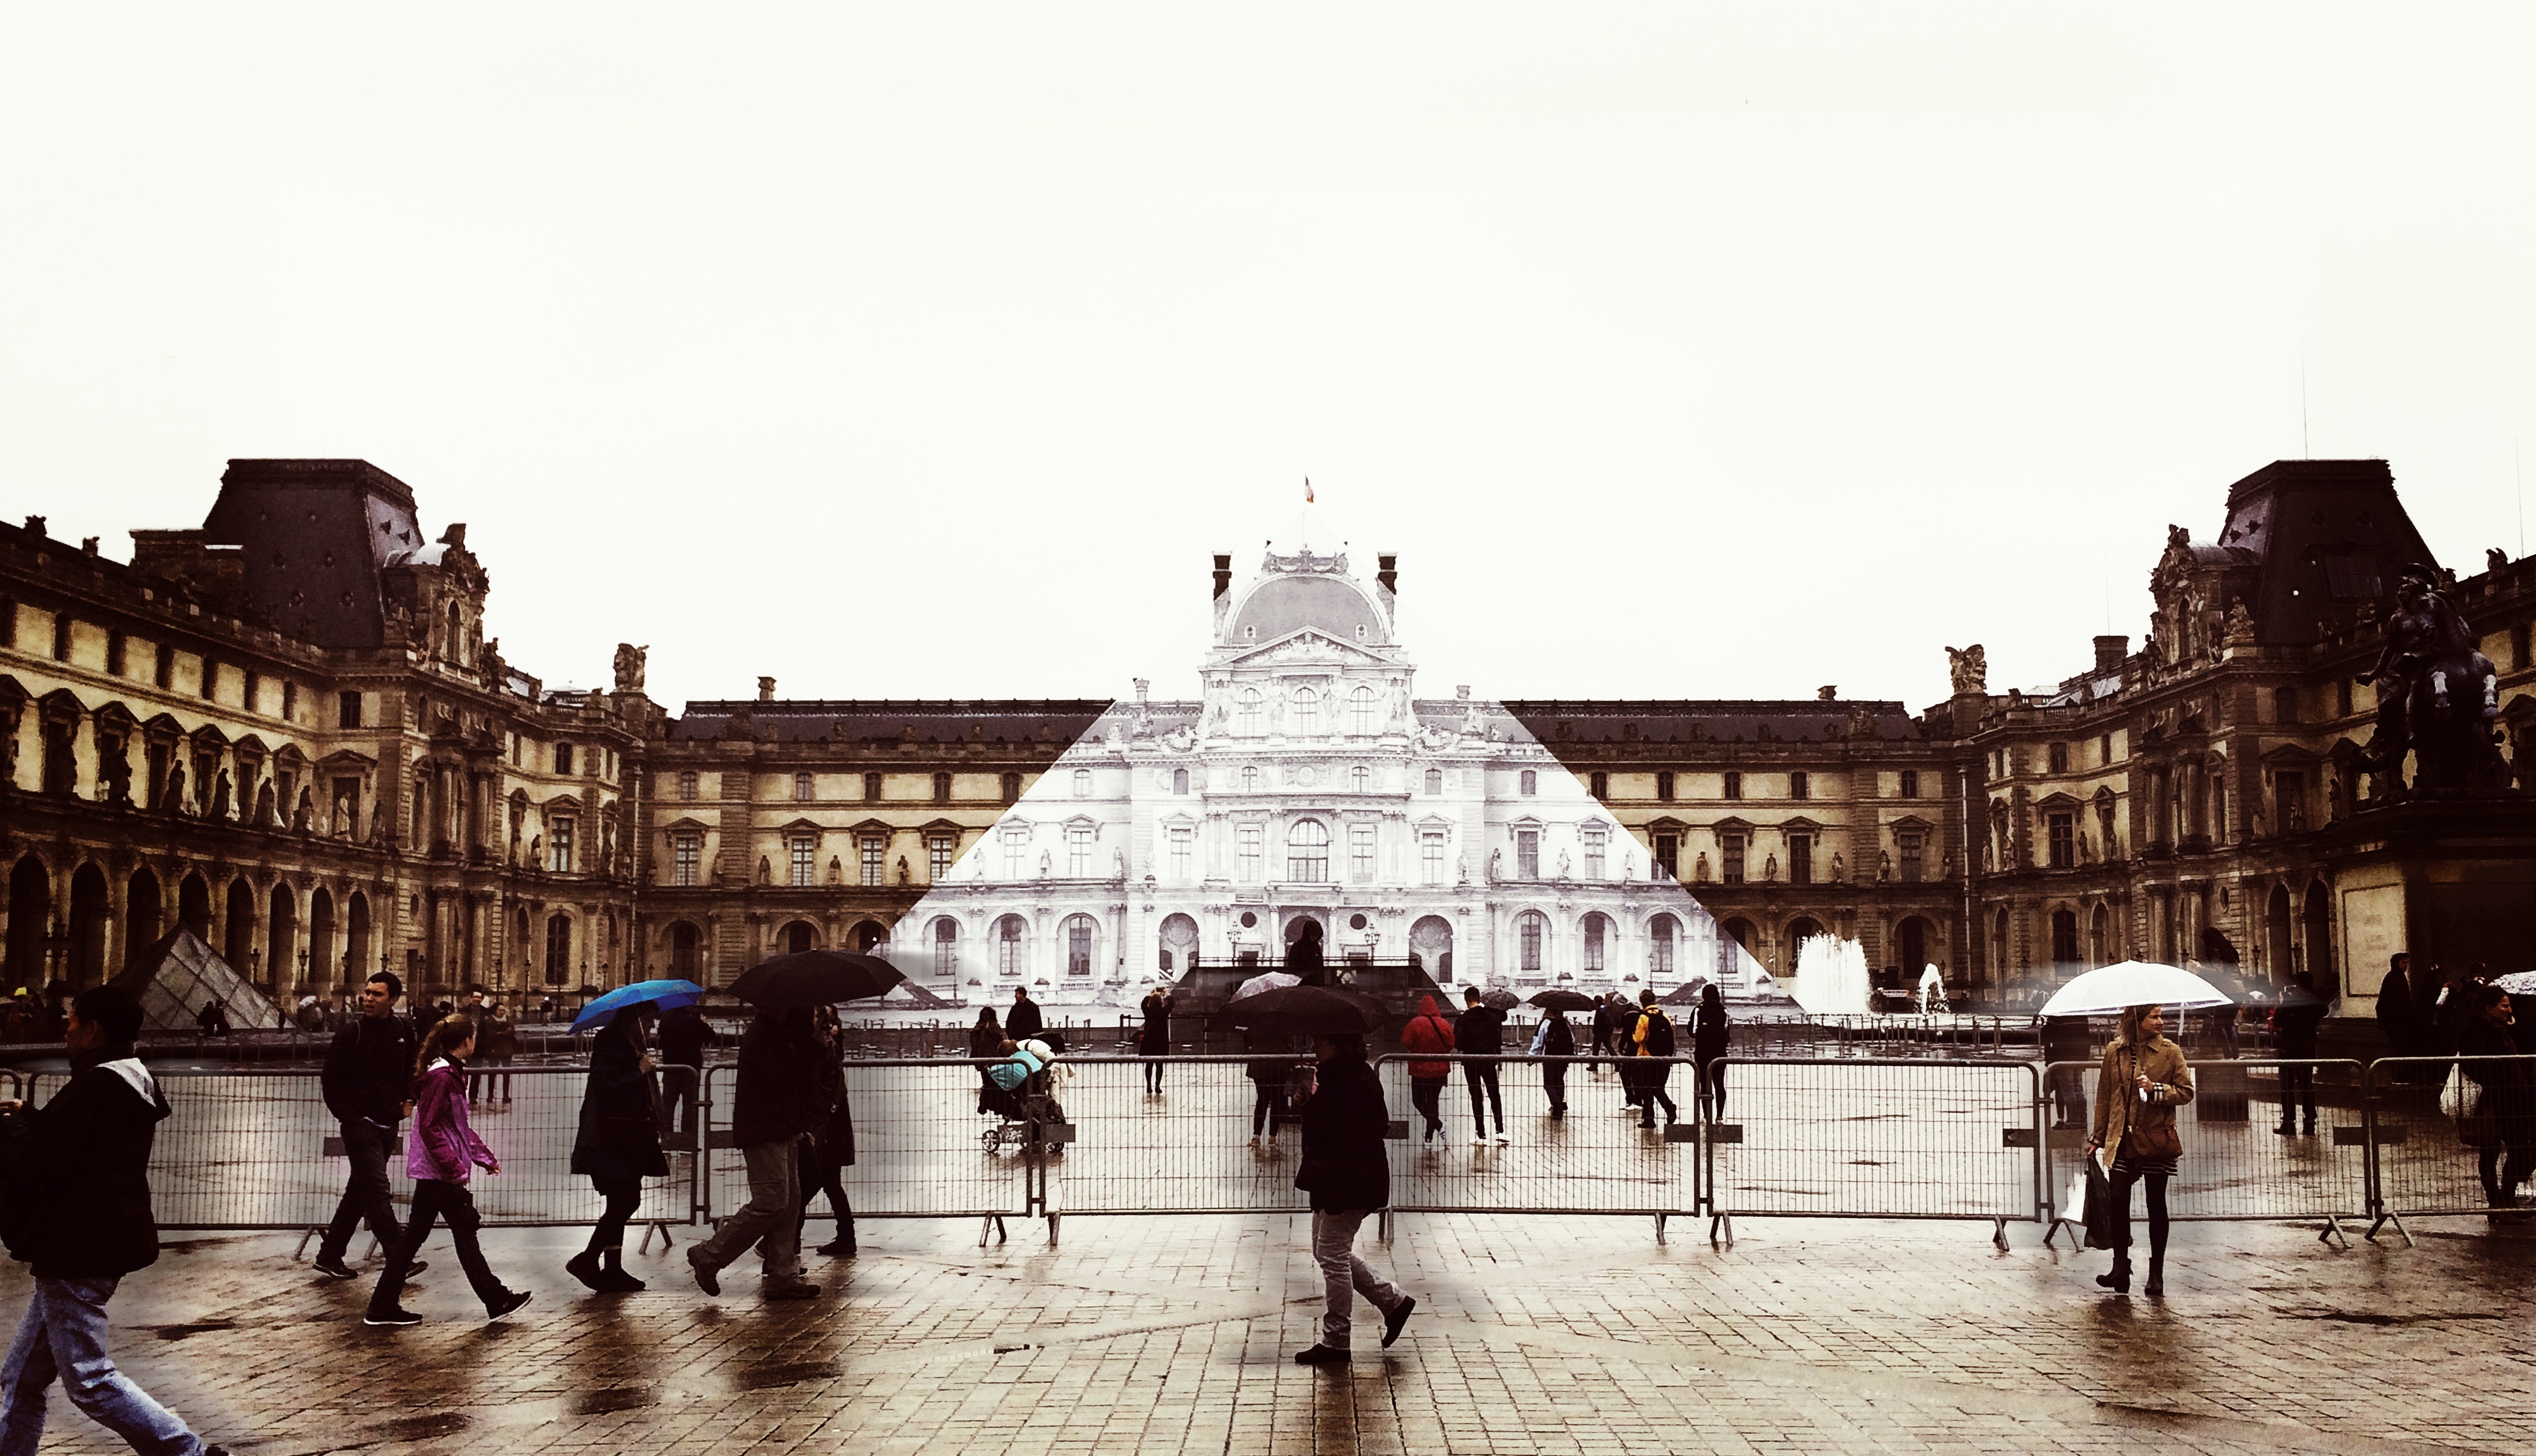
palace, cityscape, travel, plaza, landmark, tourism, temple, town square, ancient history